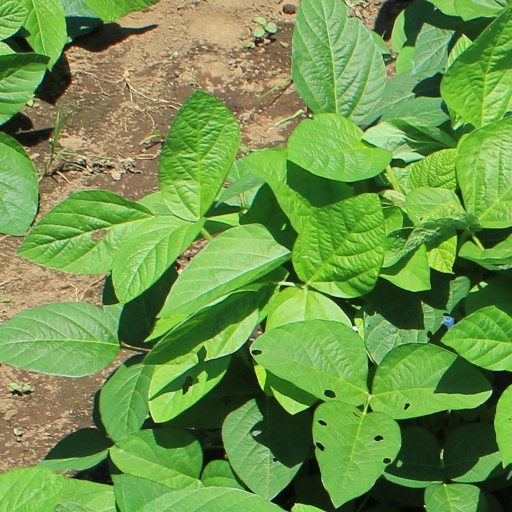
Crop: soybean